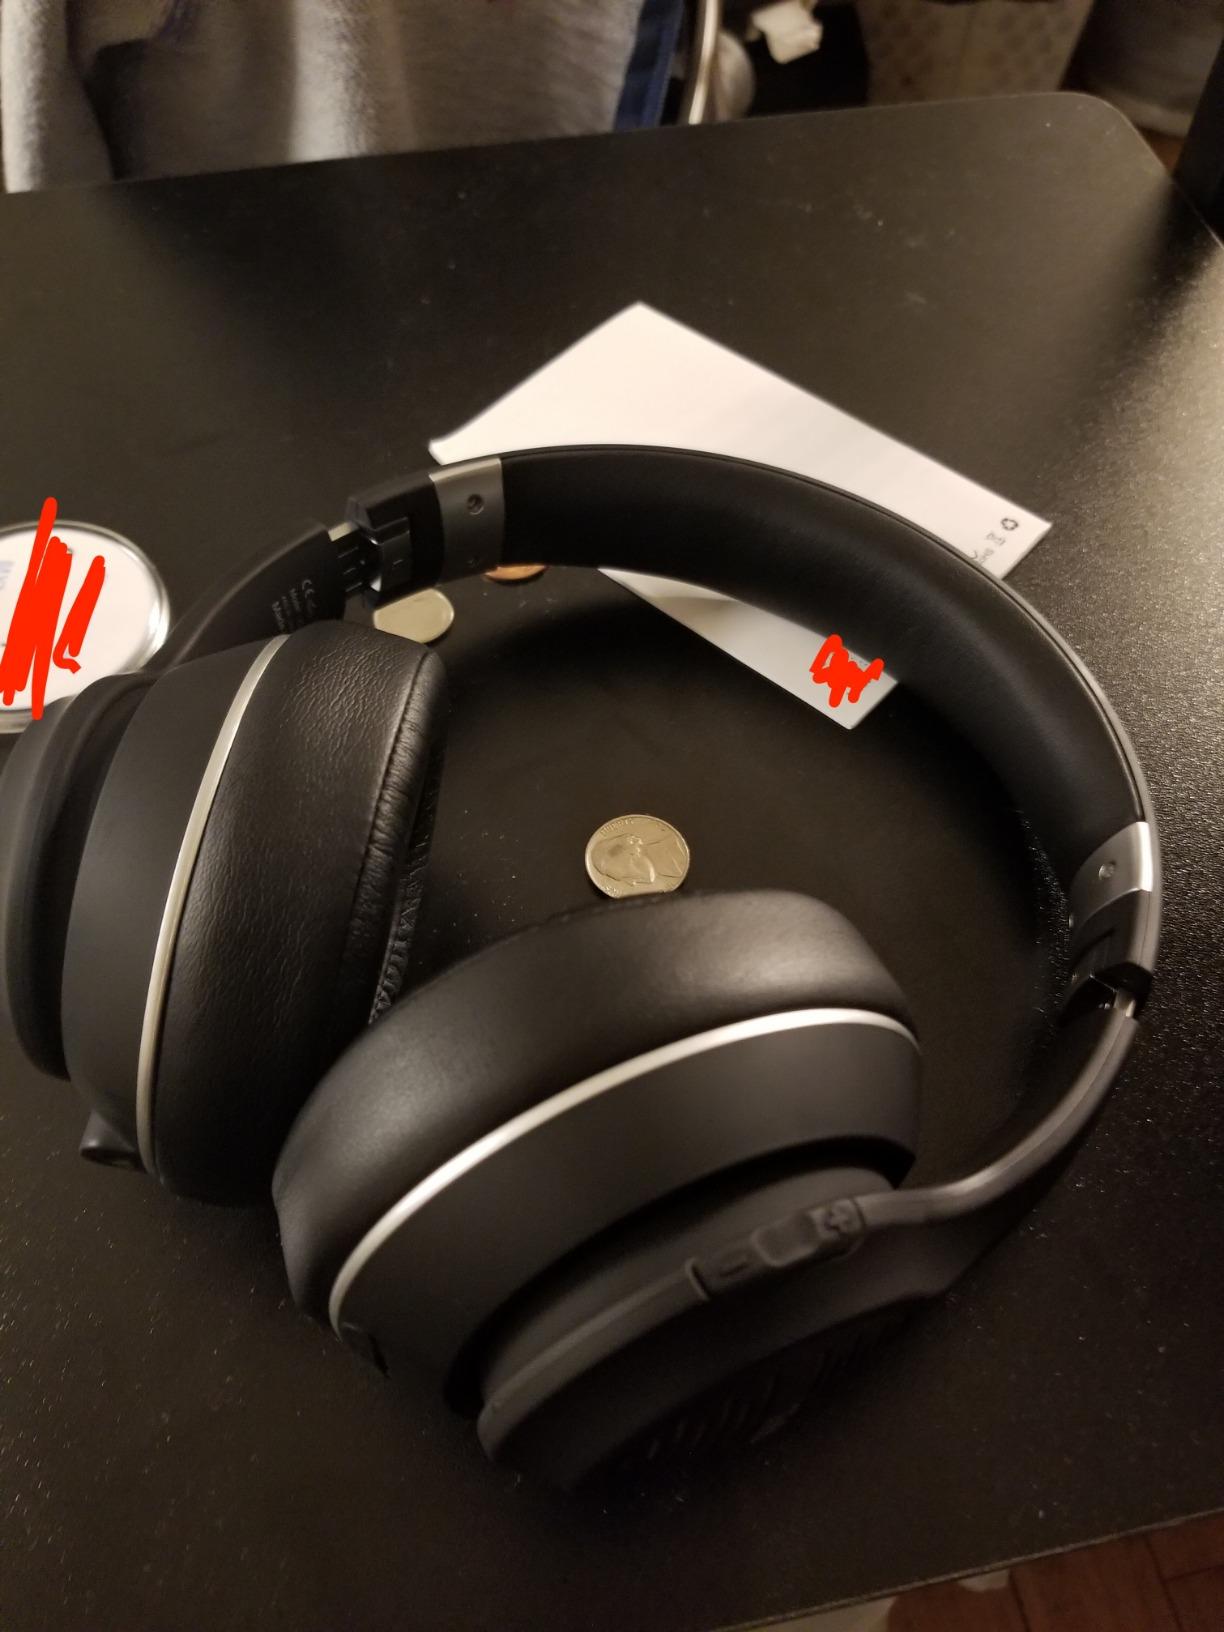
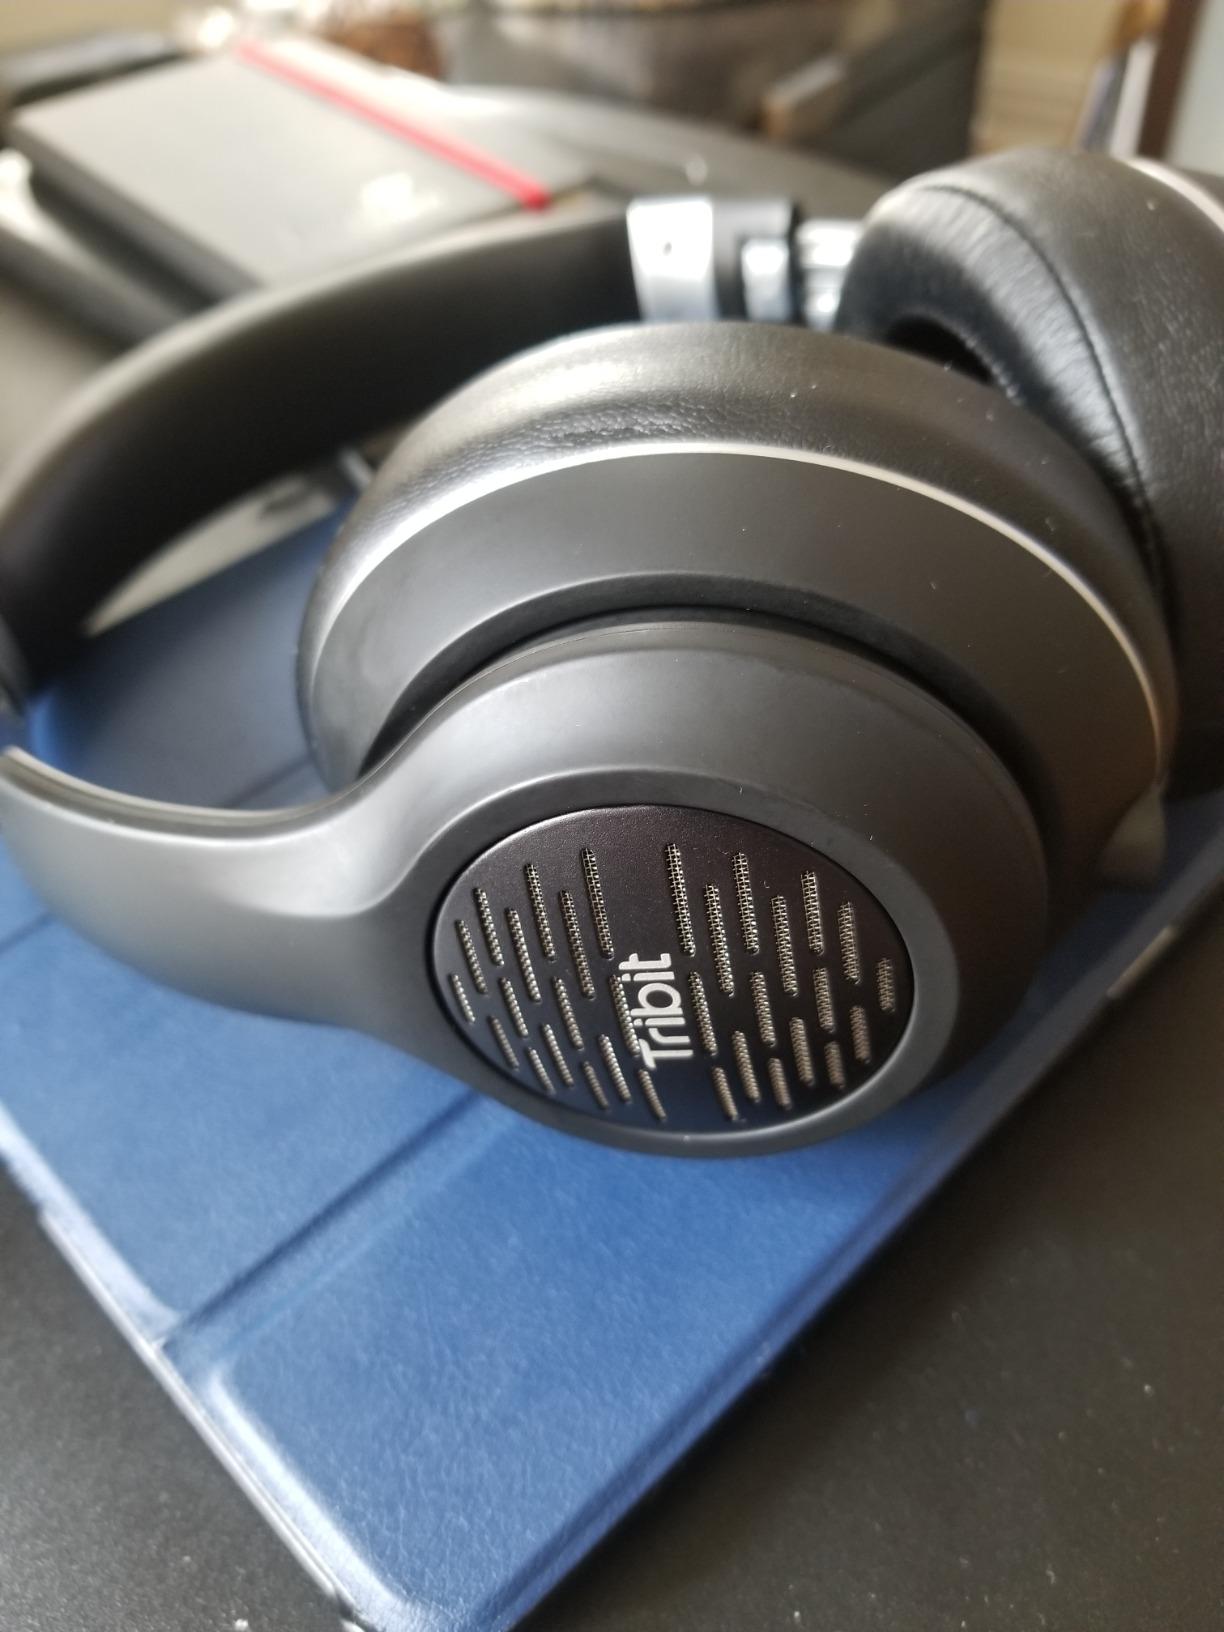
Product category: headphones
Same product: yes